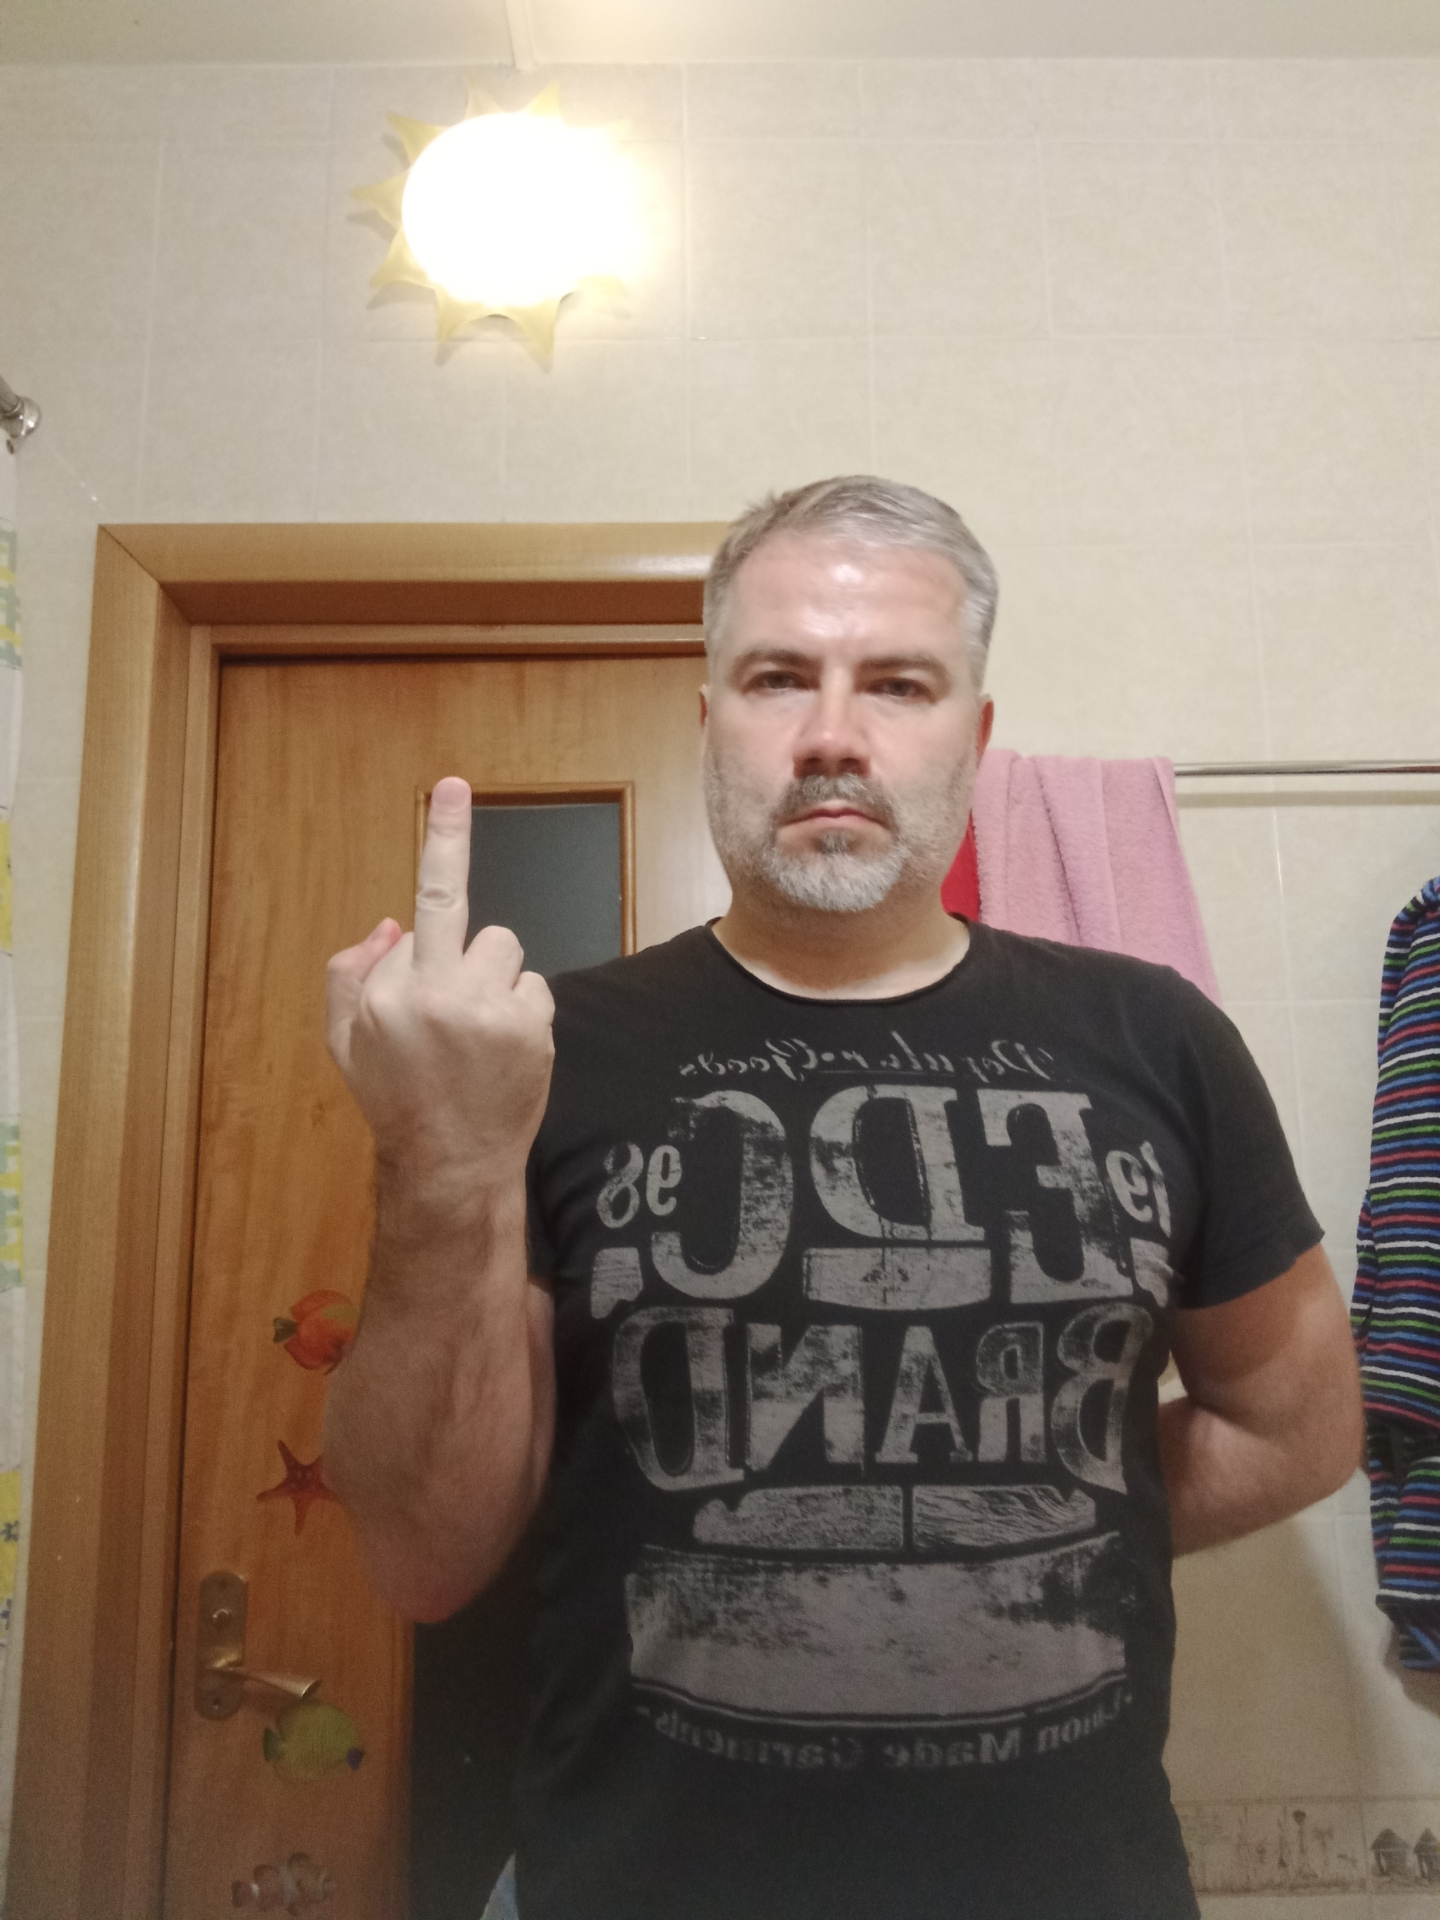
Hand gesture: middle_finger